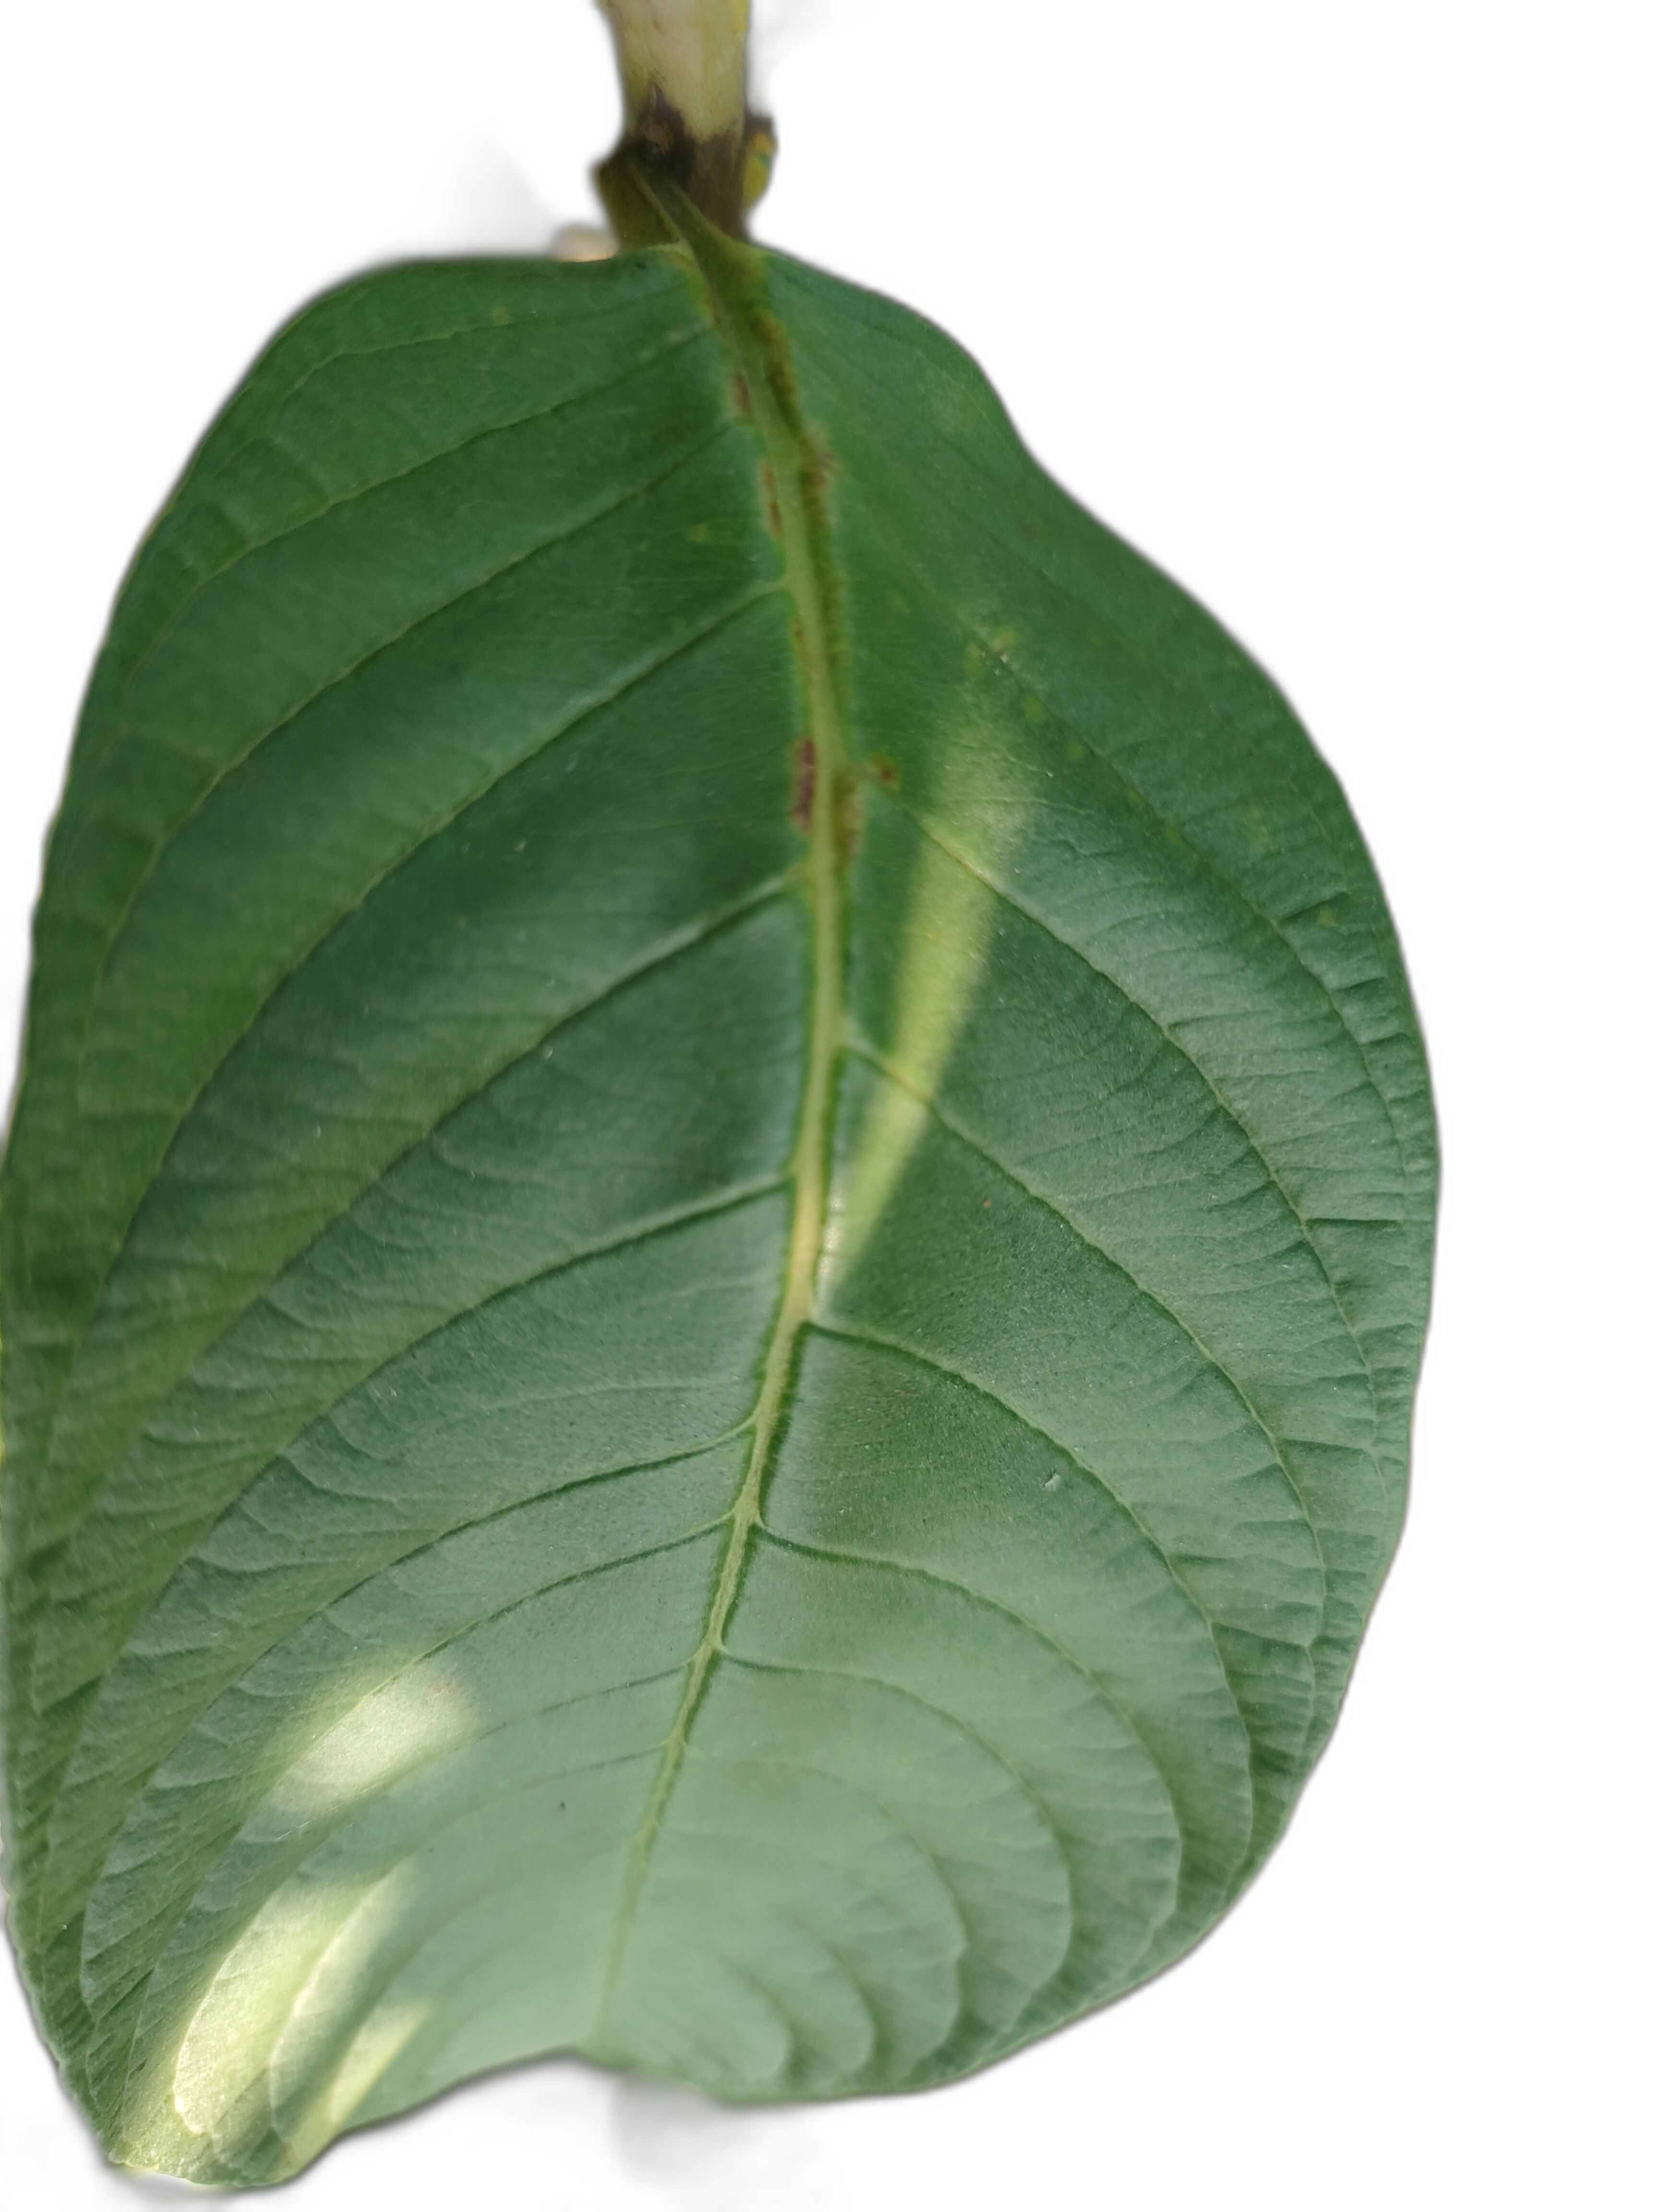
Plant part: leaf
Disease: Healthy